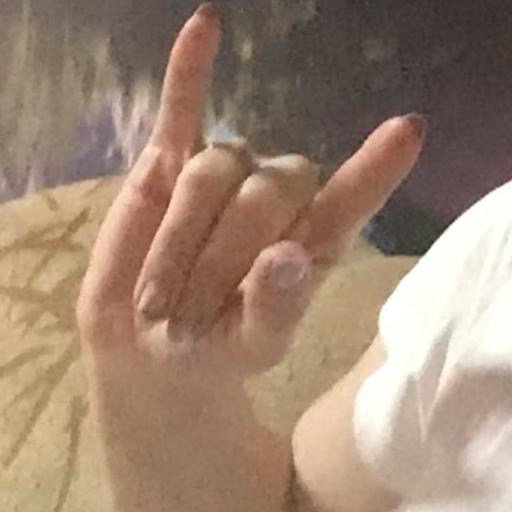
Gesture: rock